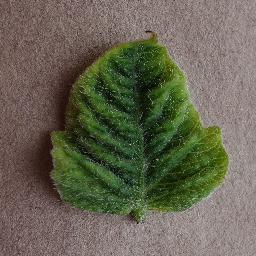
Label: Tomato___Tomato_Yellow_Leaf_Curl_Virus